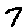
Label: 7